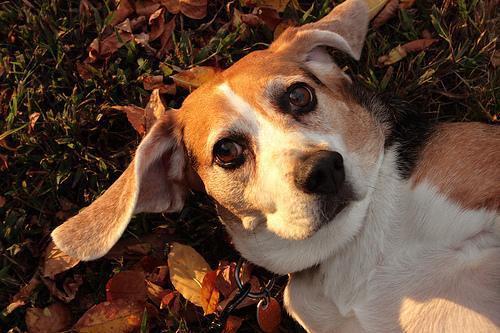
beagle